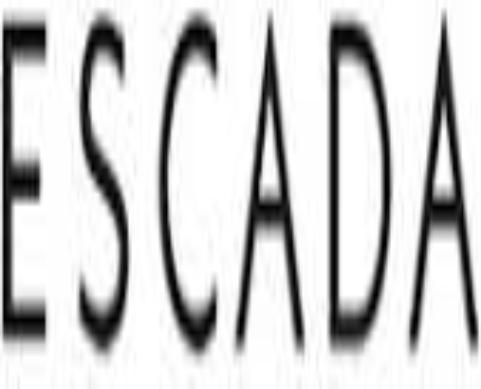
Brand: Escada
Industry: Necessities